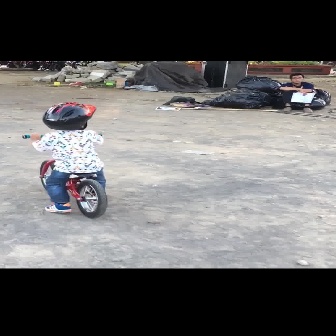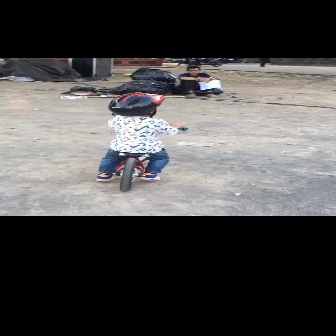
  Please identify the target specified by the bounding box [20,131,107,219] in the first image and locate it in the second image. Return the coordinates in [x_min,y_min,x_max,y_max] format.
Answer: [109,113,187,191]